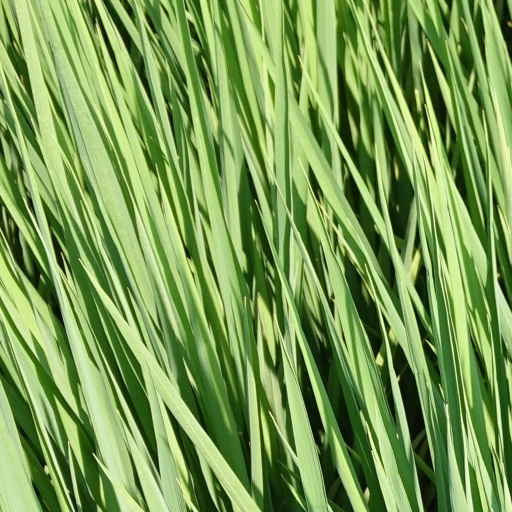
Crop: rice